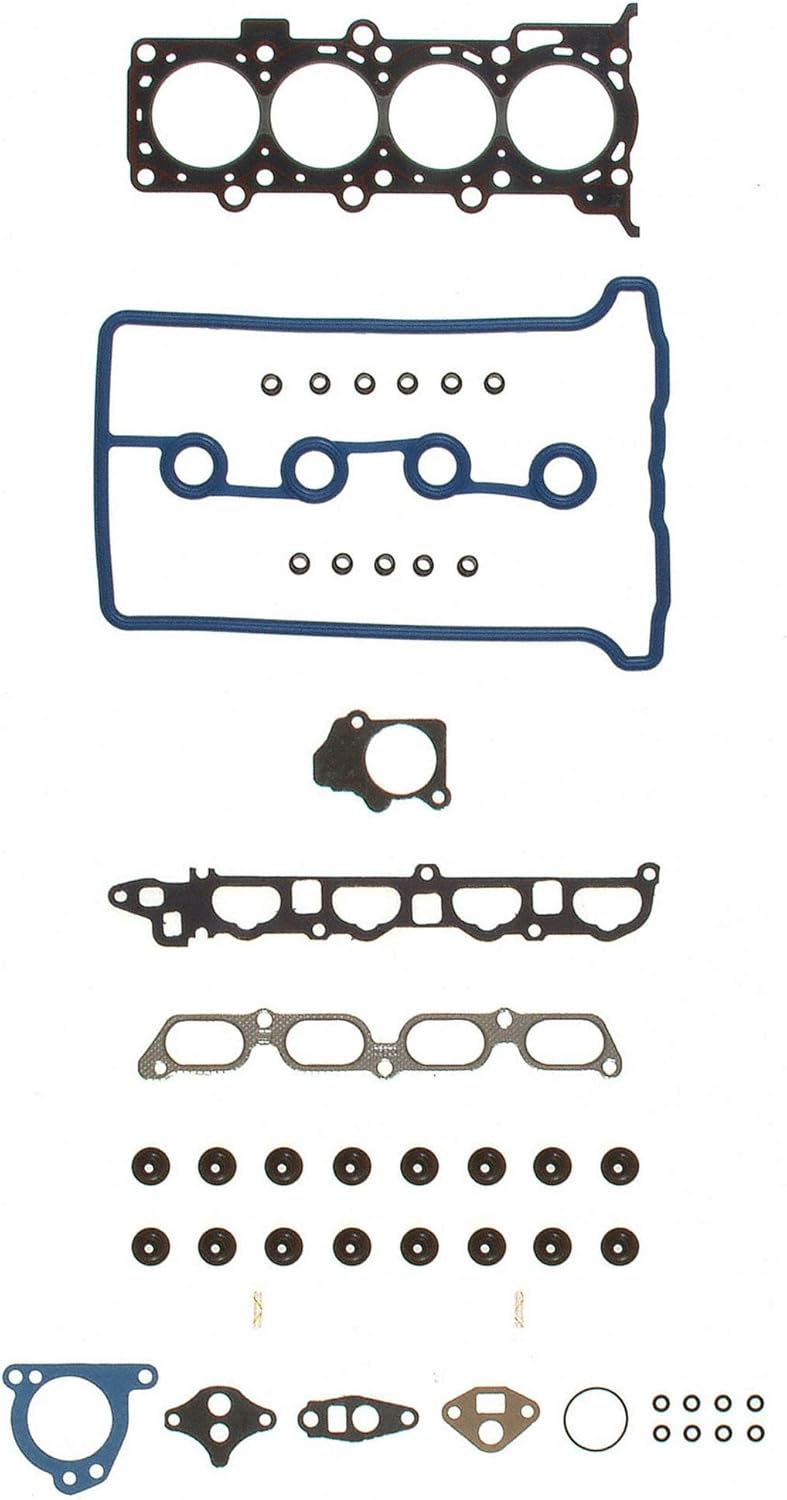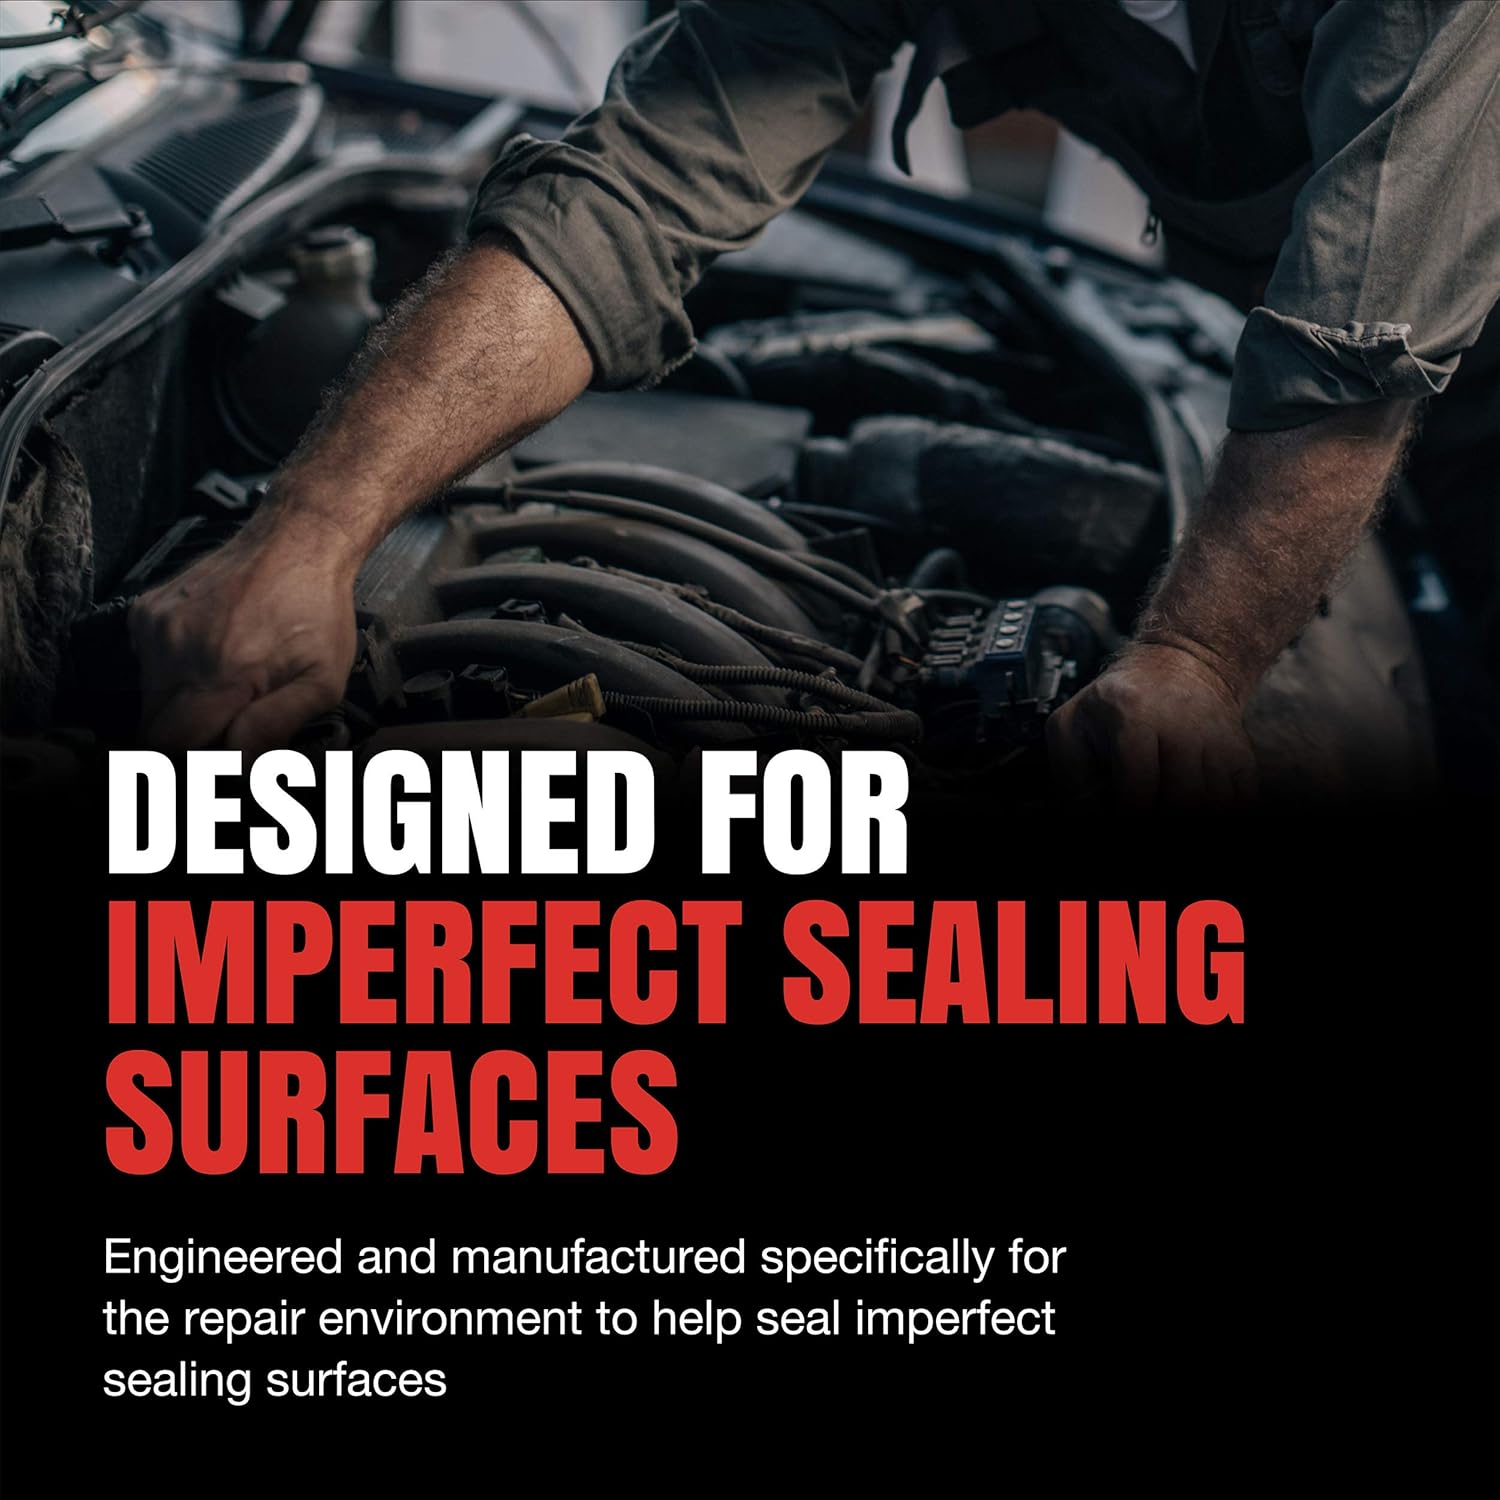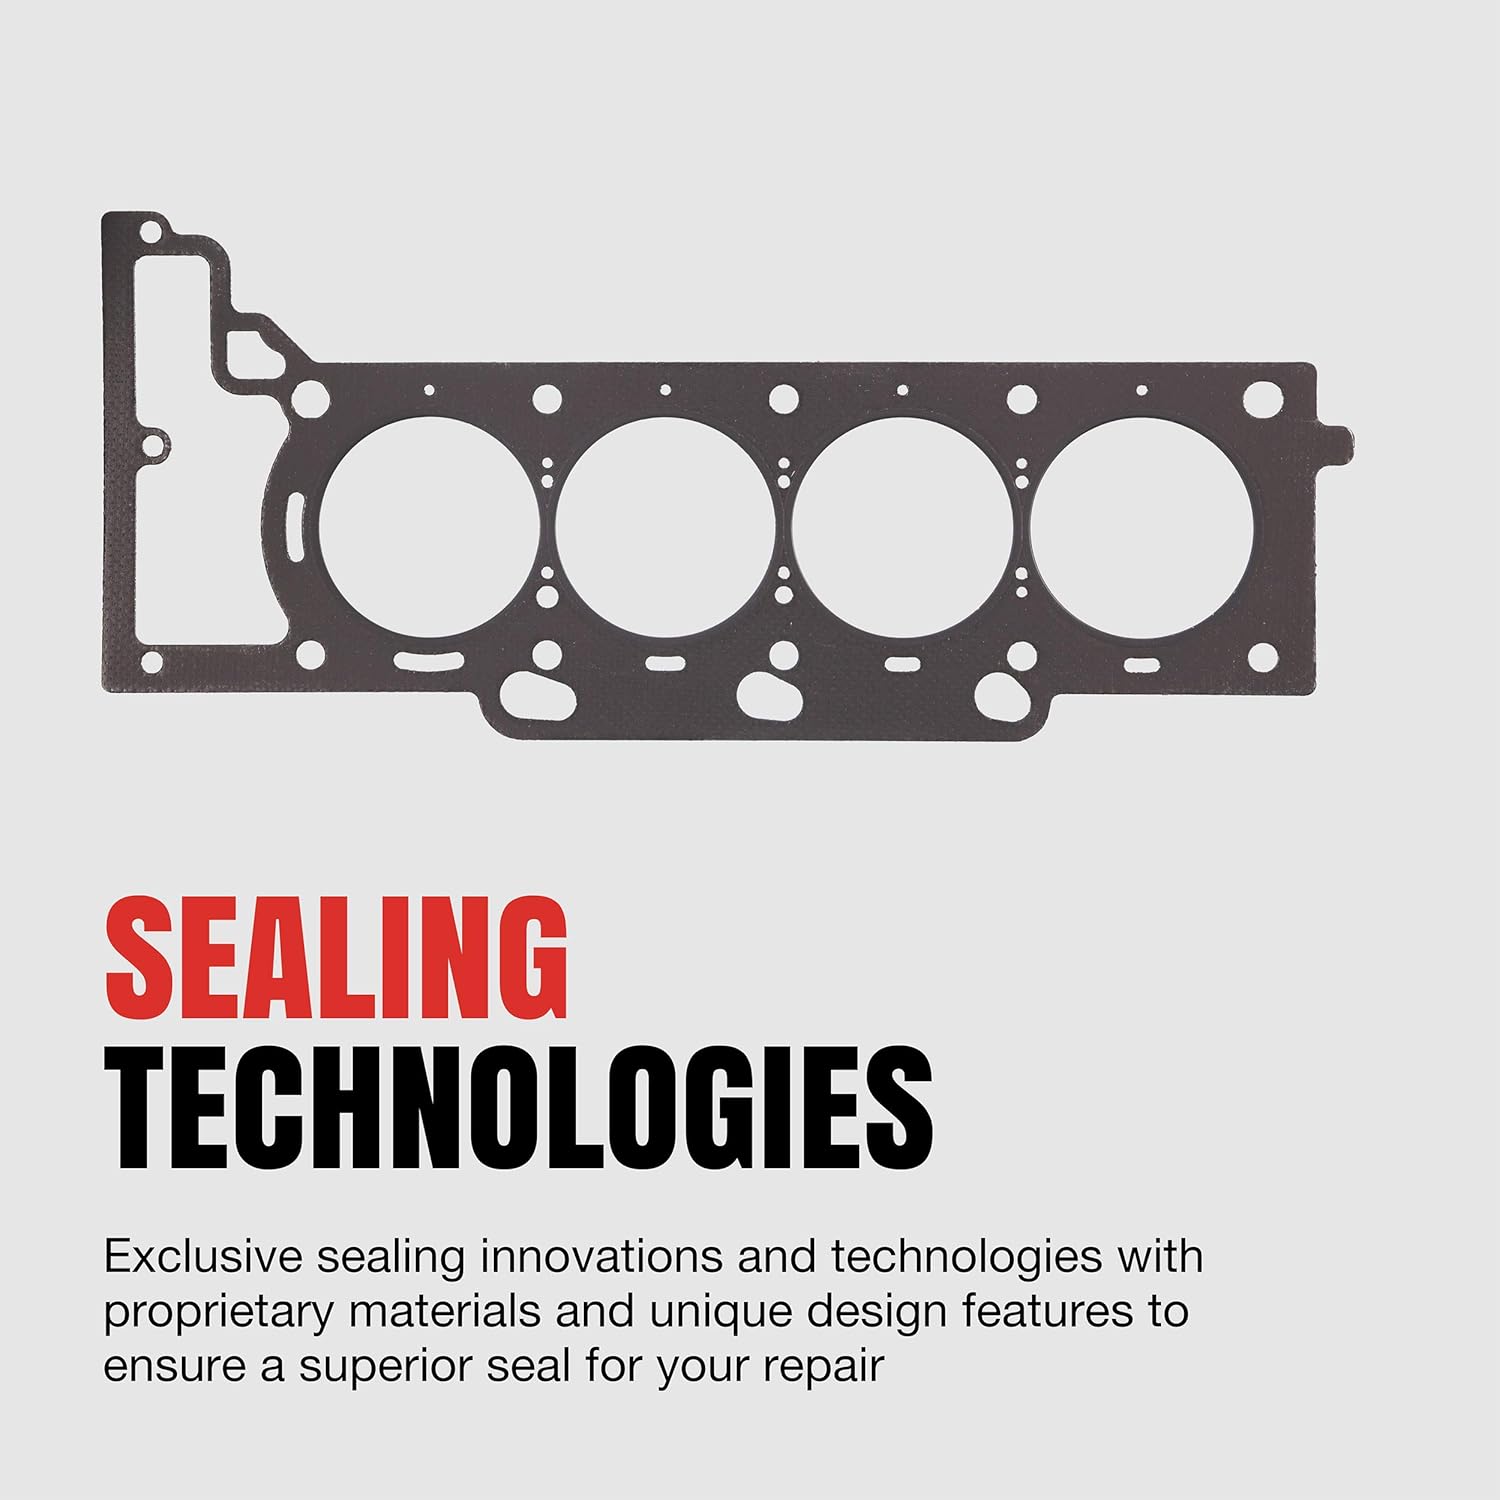
FEL-PRO HS 9968 PT-1 Head Gasket Set
Category: Automotive
FelPro gaskets offer 100% vehicle sealing with applicationspecific materials to give you sealing solutions with the performance and durability professionals trust
Features: PROPRIETARY COATING -- Nonstick anti-friction coating seals small surface scratches and imperfections | SEALING TECHNOLOGIES -- Exclusive sealing innovations and technologies with proprietary materials and unique design features to ensure a superior seal for your repair | NO RETORQUE DESIGN -- Steel core helps eliminate the need for retorquing head bolts | STRONG AND DURABLE -- Features graphite or reinforced fiber facing material and steel armor for strength and durability | DESIGNED FOR IMPERFECT SEALING SURFACES -- Engineered and manufactured specifically for the repair environment to help seal imperfect sealing surfaces